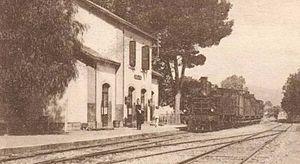
Béja est une ville du Nord-Ouest de la Tunisie située à une centaine de kilomètres de Tunis et à une cinquantaine de kilomètres de la frontière tuniso-algérienne.